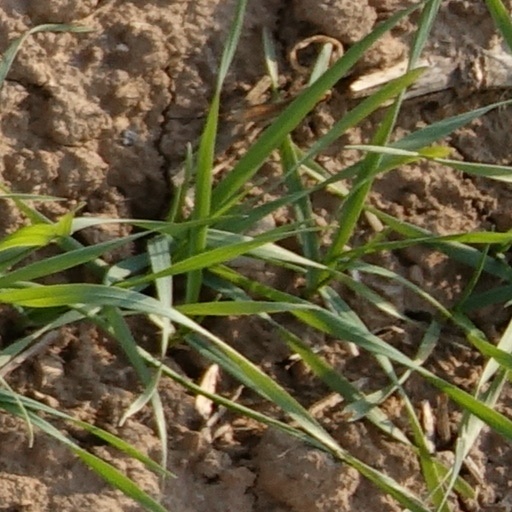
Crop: wheat